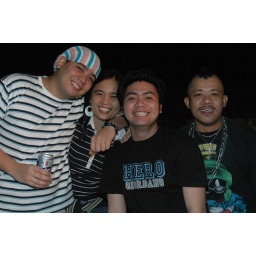
&amp;quot;The Big Winner&amp;quot; except carlo in a black shirt